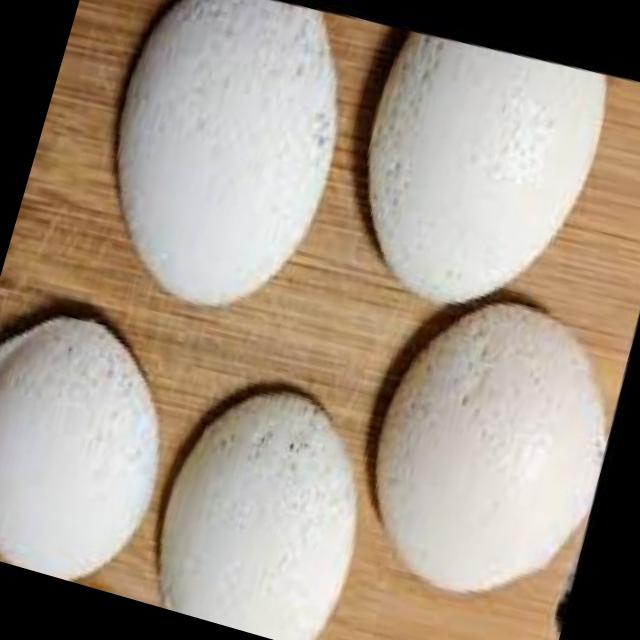
Dish: idli